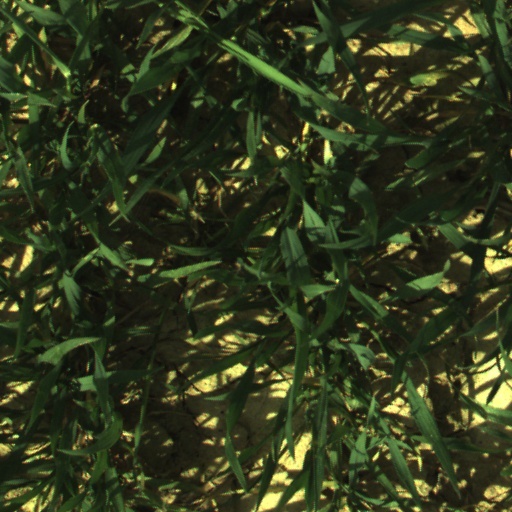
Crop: wheat